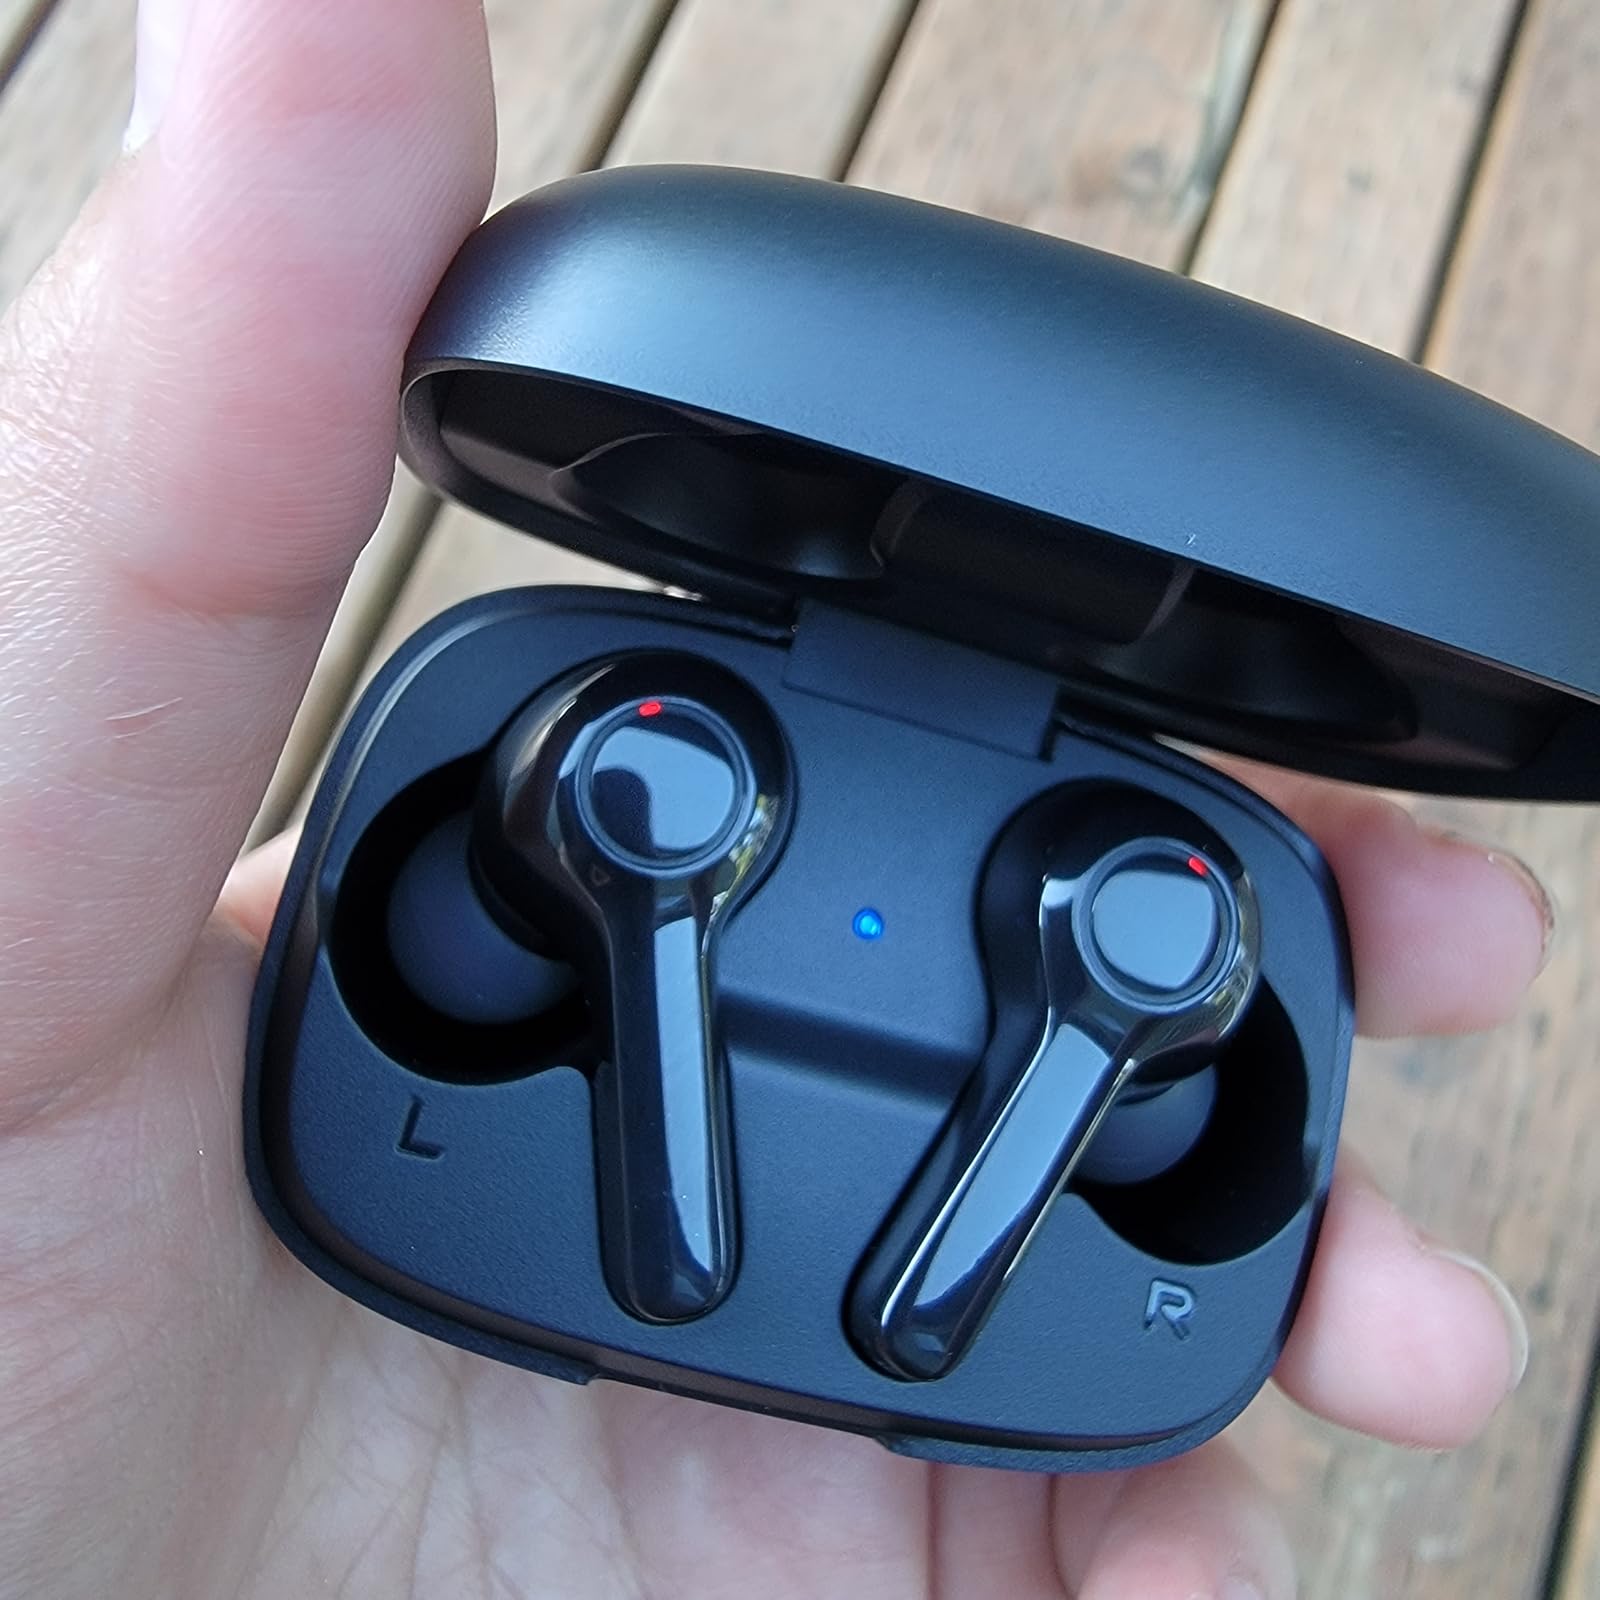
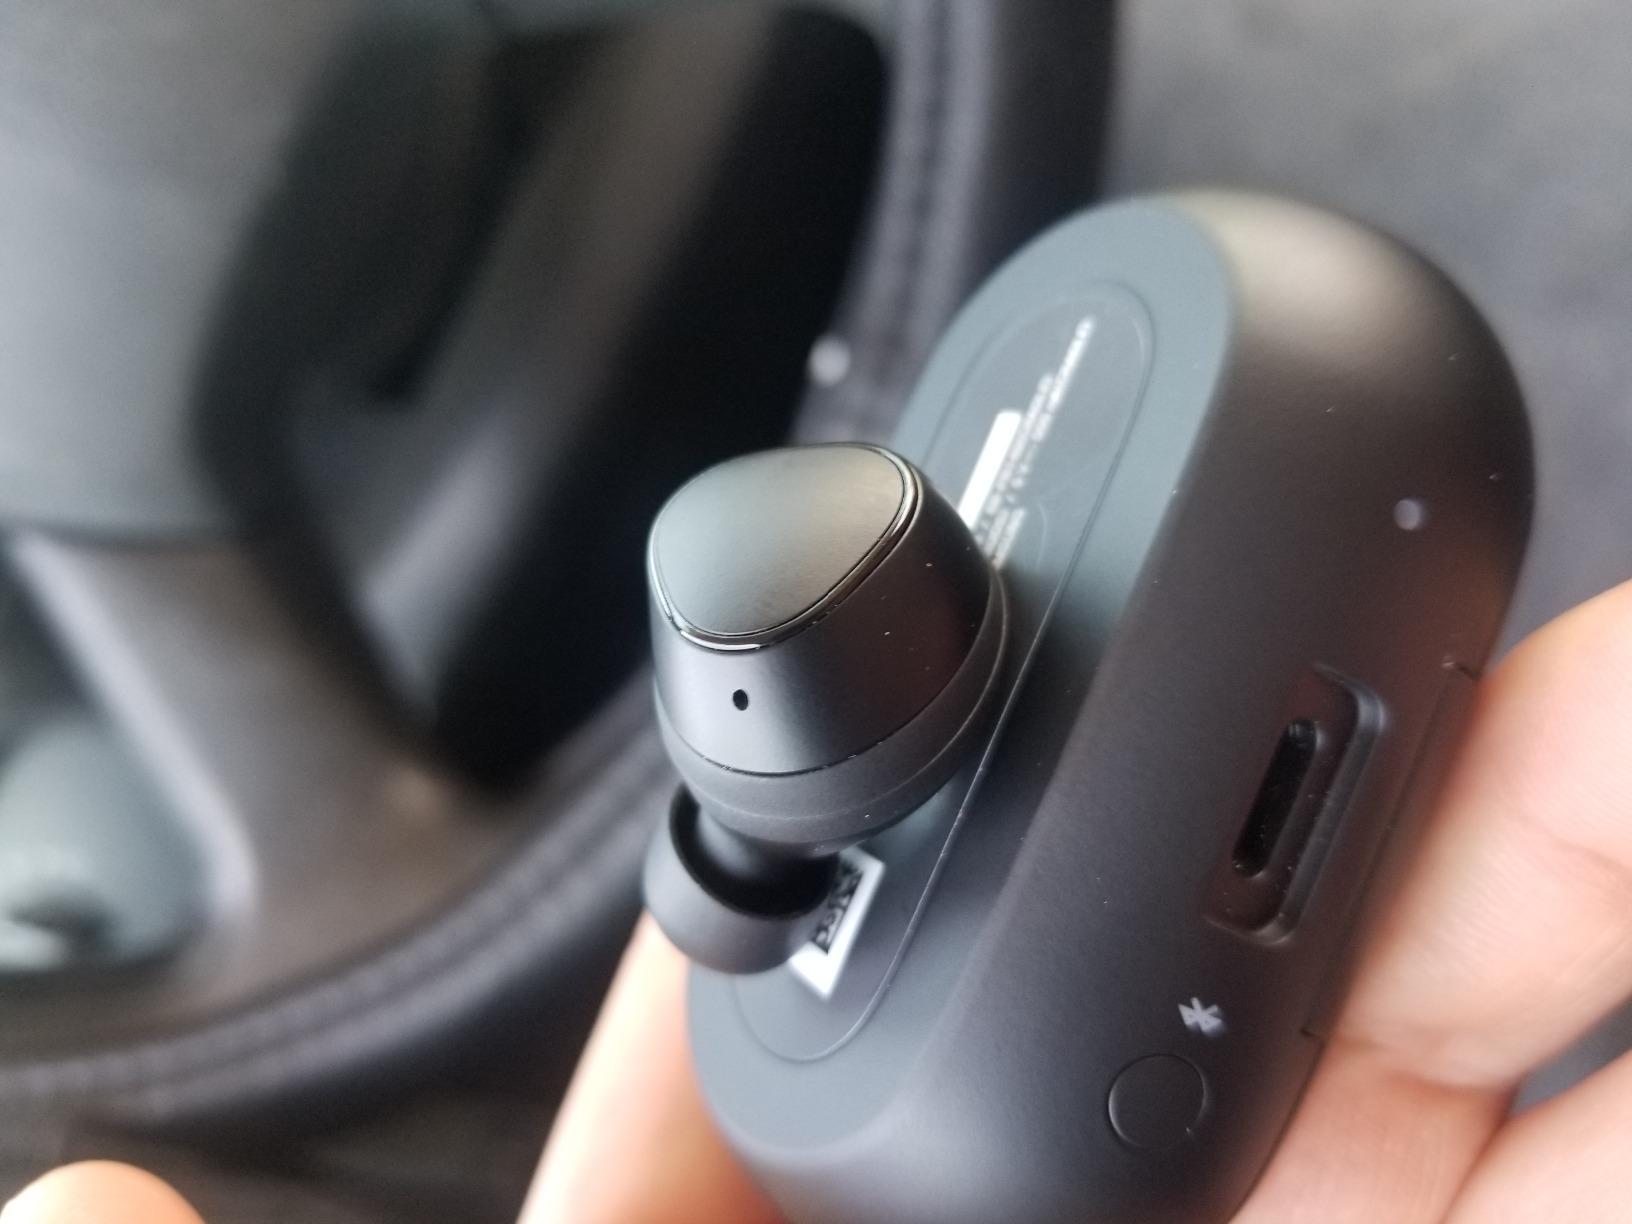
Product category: earbuds
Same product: no